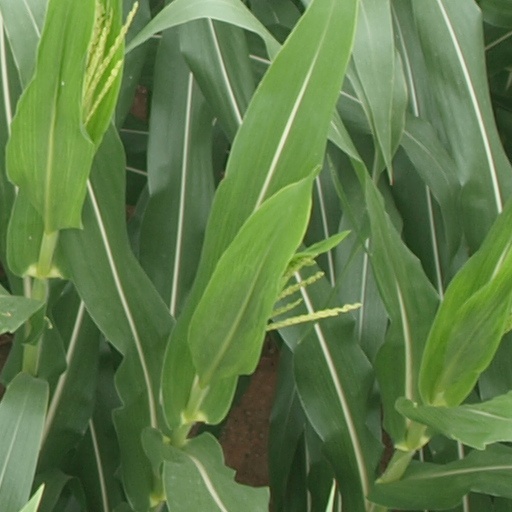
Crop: maize; corn